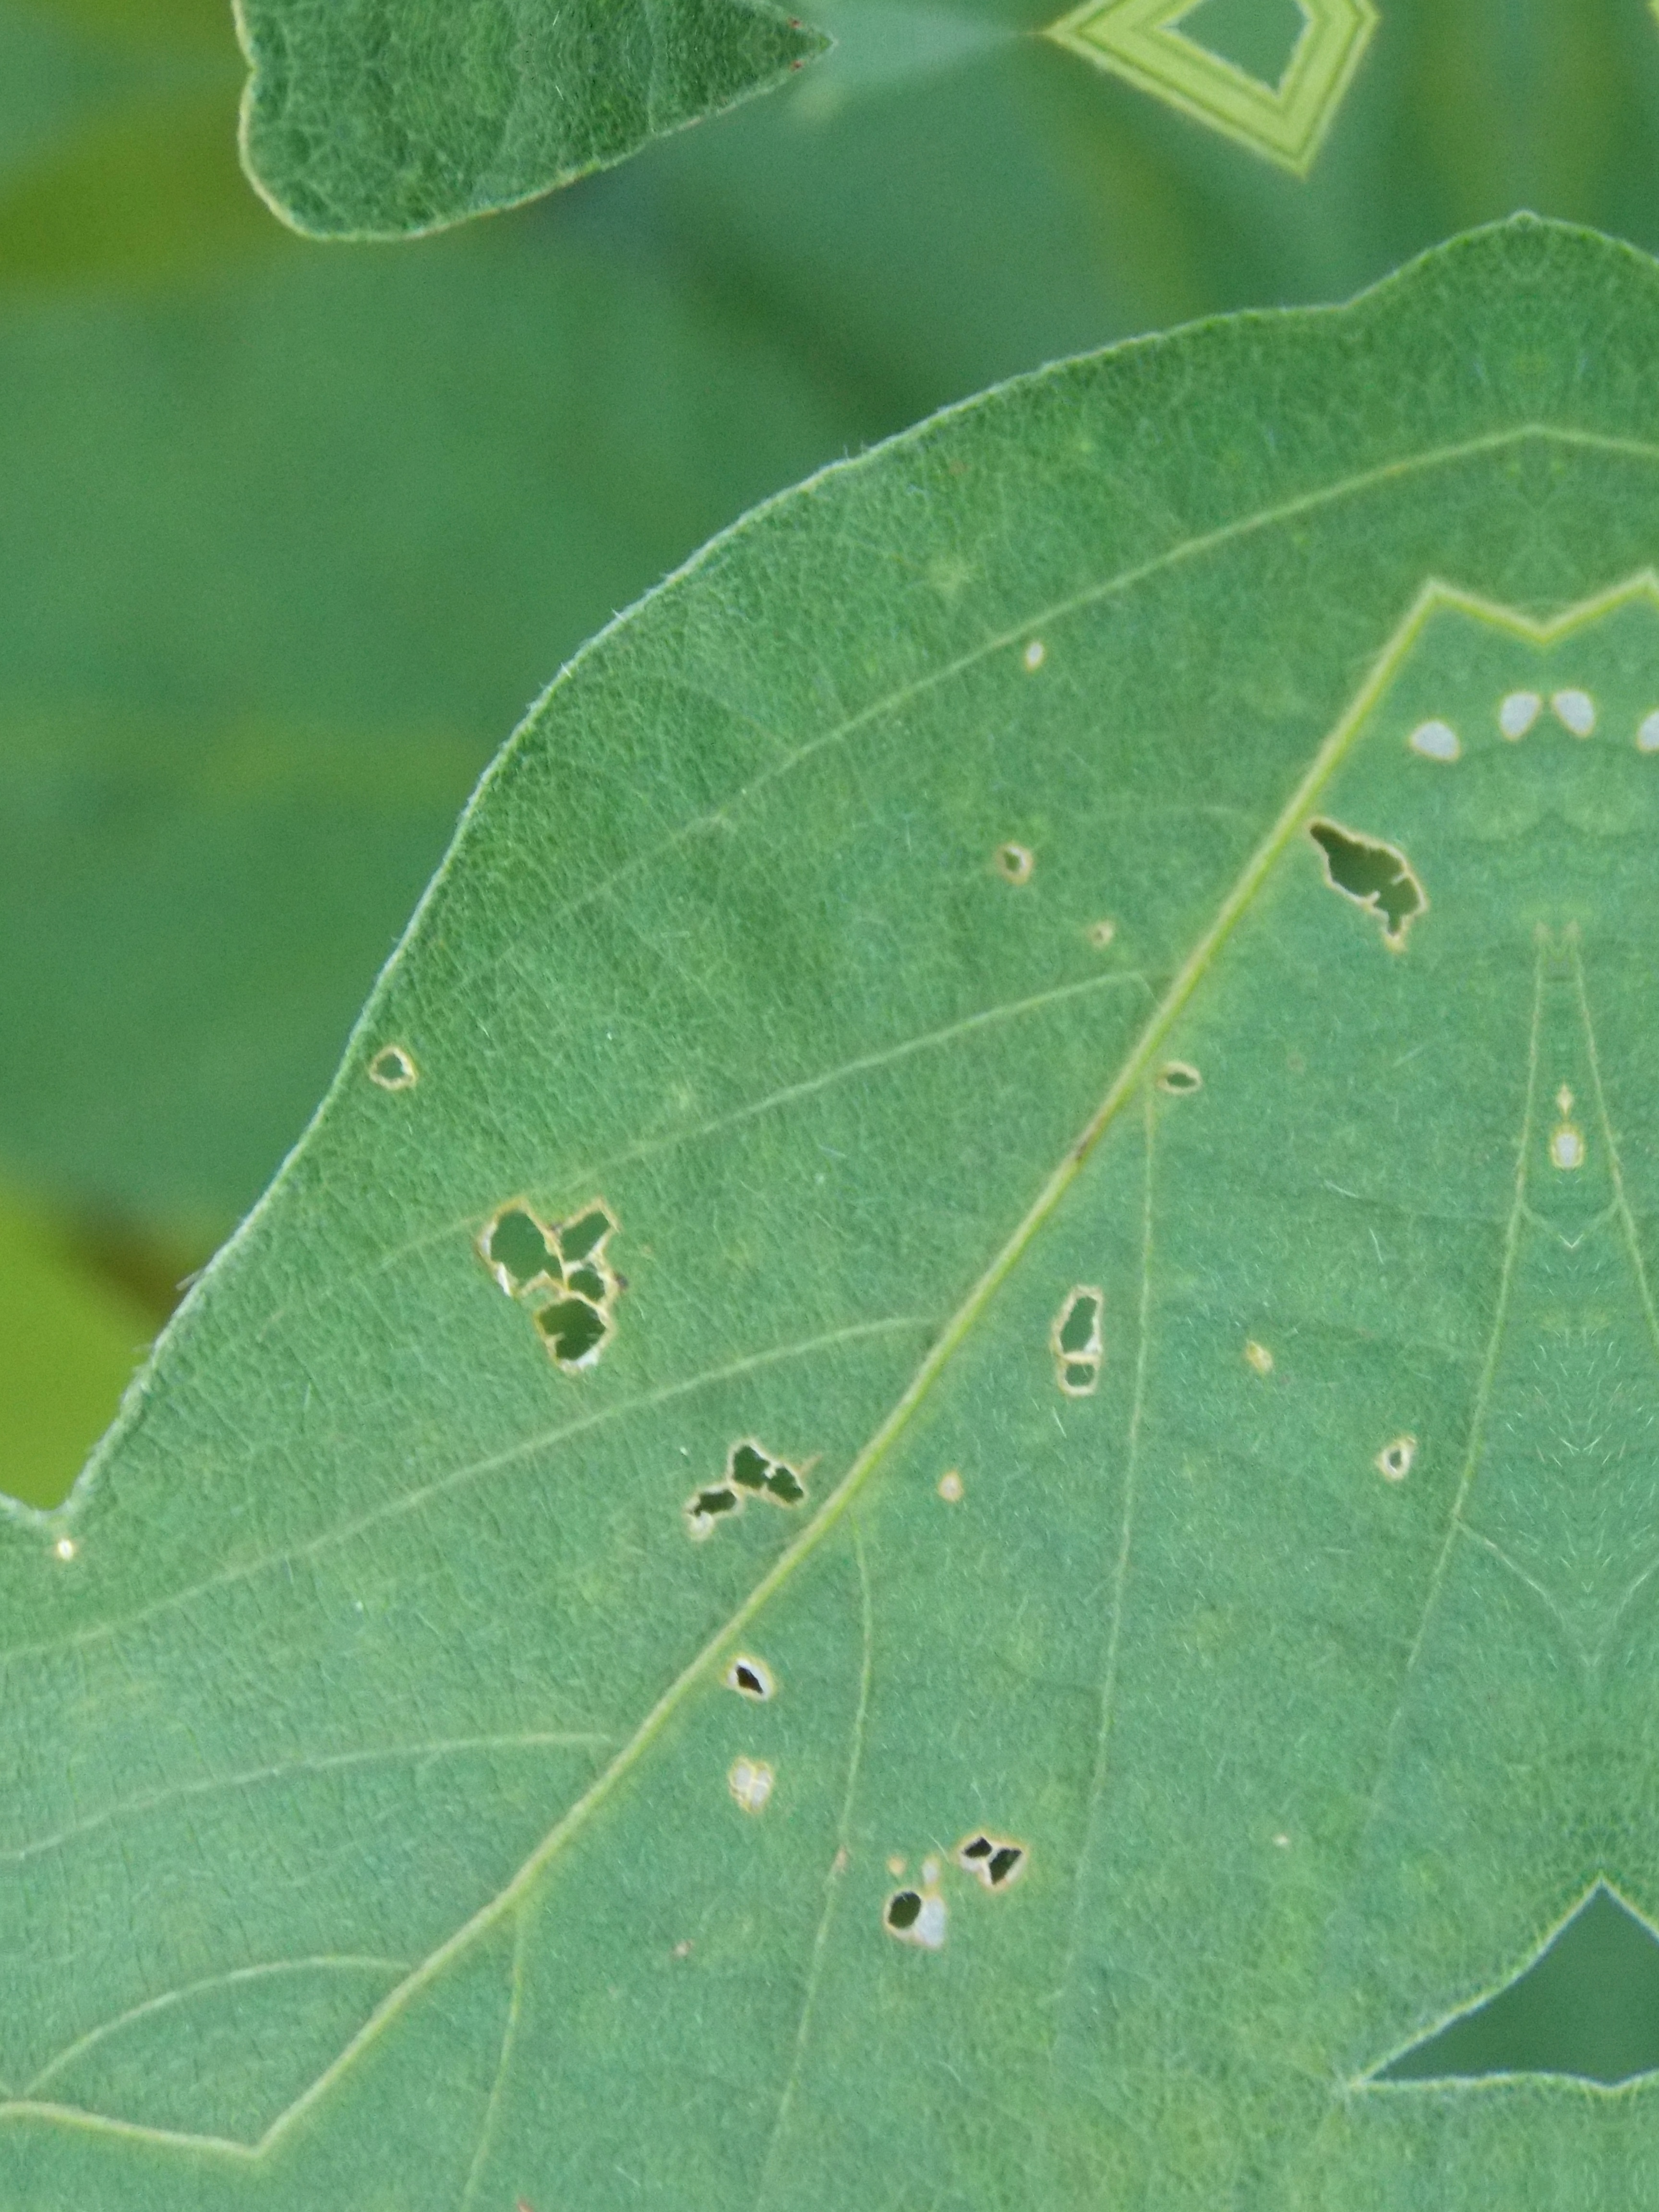
Label: Disease